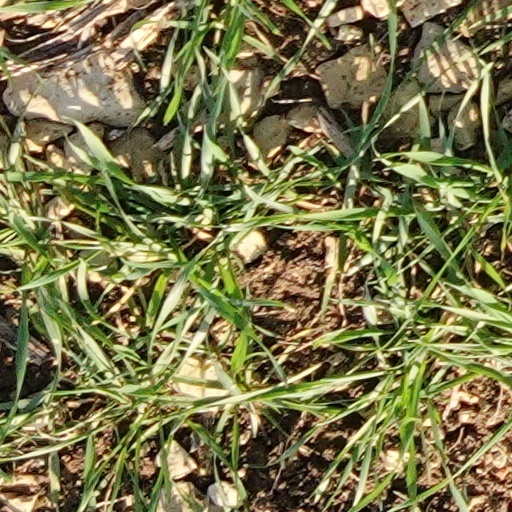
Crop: wheat